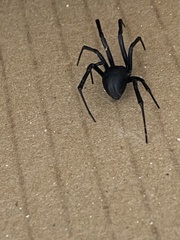
Species: Lactrodectus_hesperus